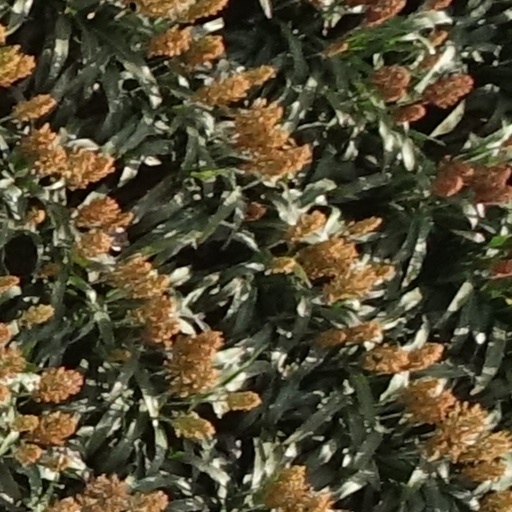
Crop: sorghum